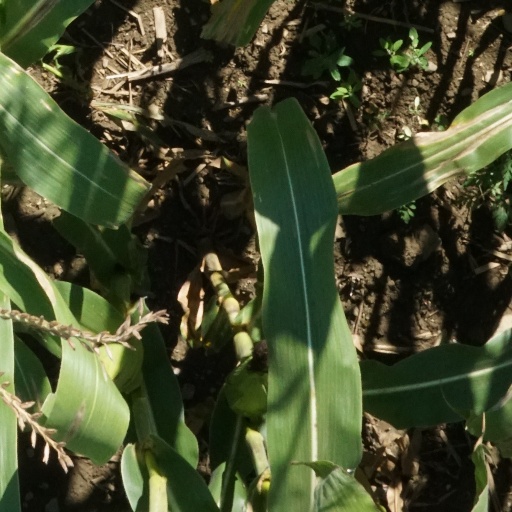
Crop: maize; corn